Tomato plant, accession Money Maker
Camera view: tilt-top (135 deg); turntable rotation: 270 degrees
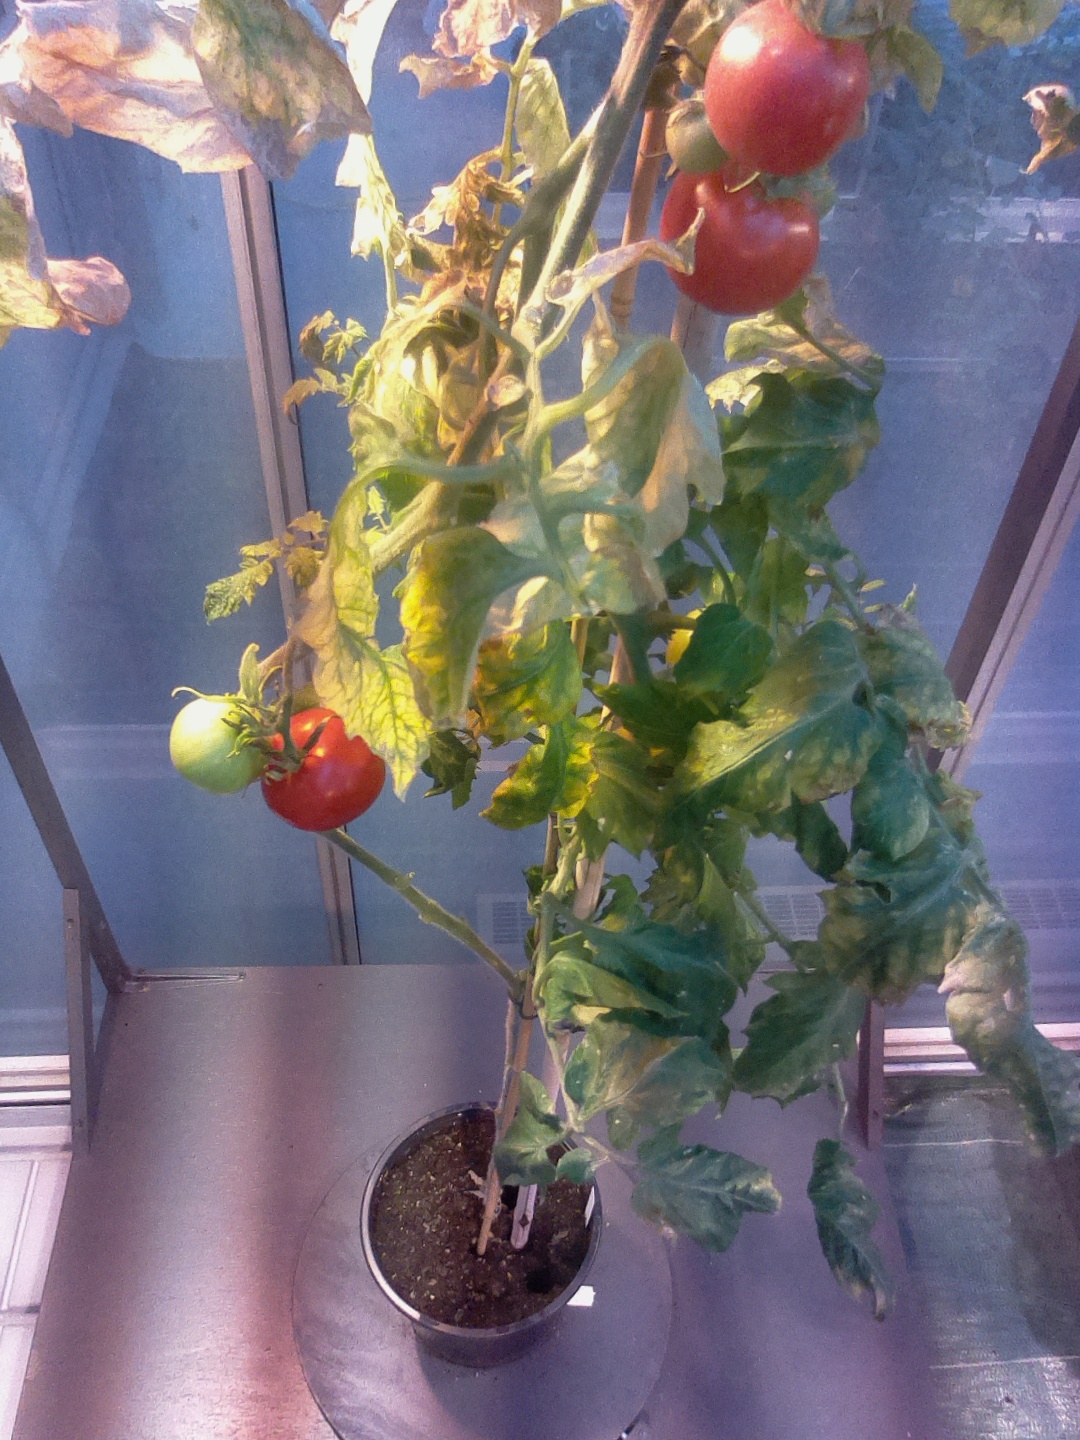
BBCH growth stage 89: 90%-100% of fruits show typical fully ripe color